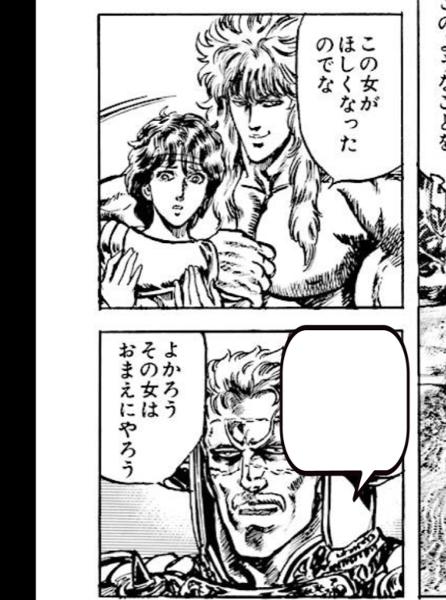
回答: どうも、父です